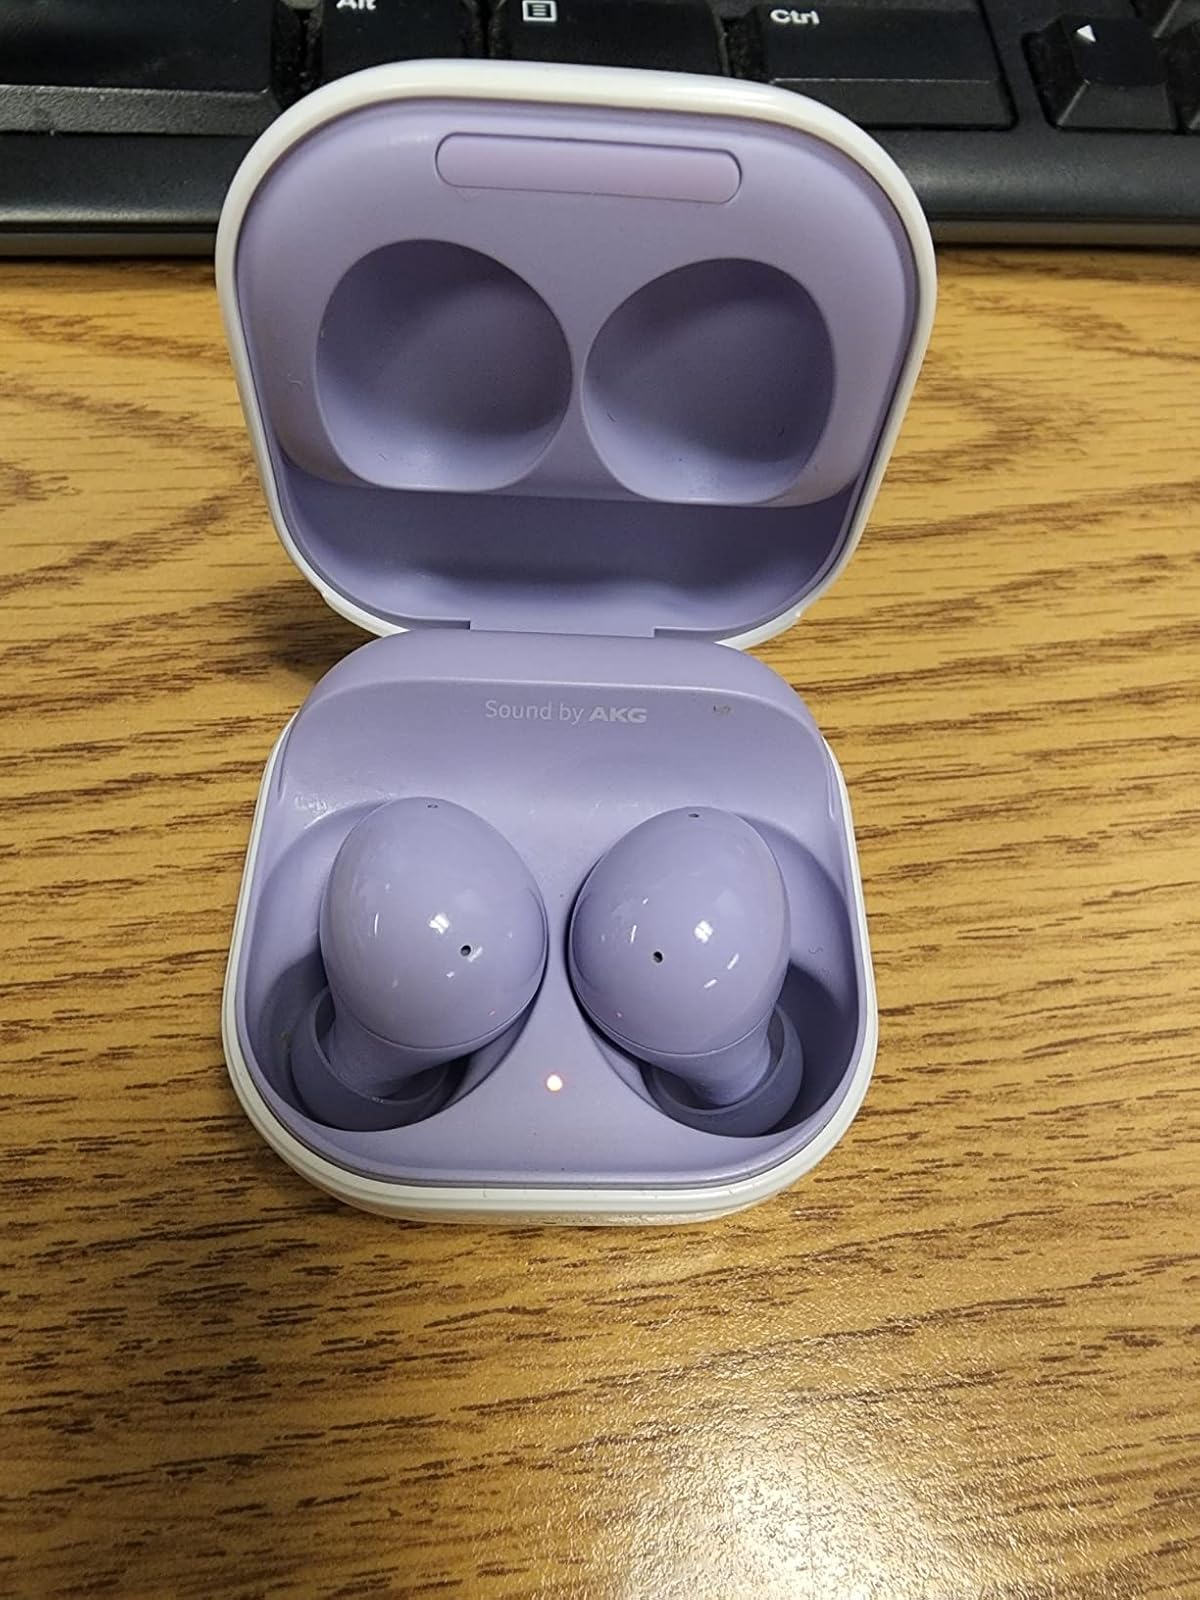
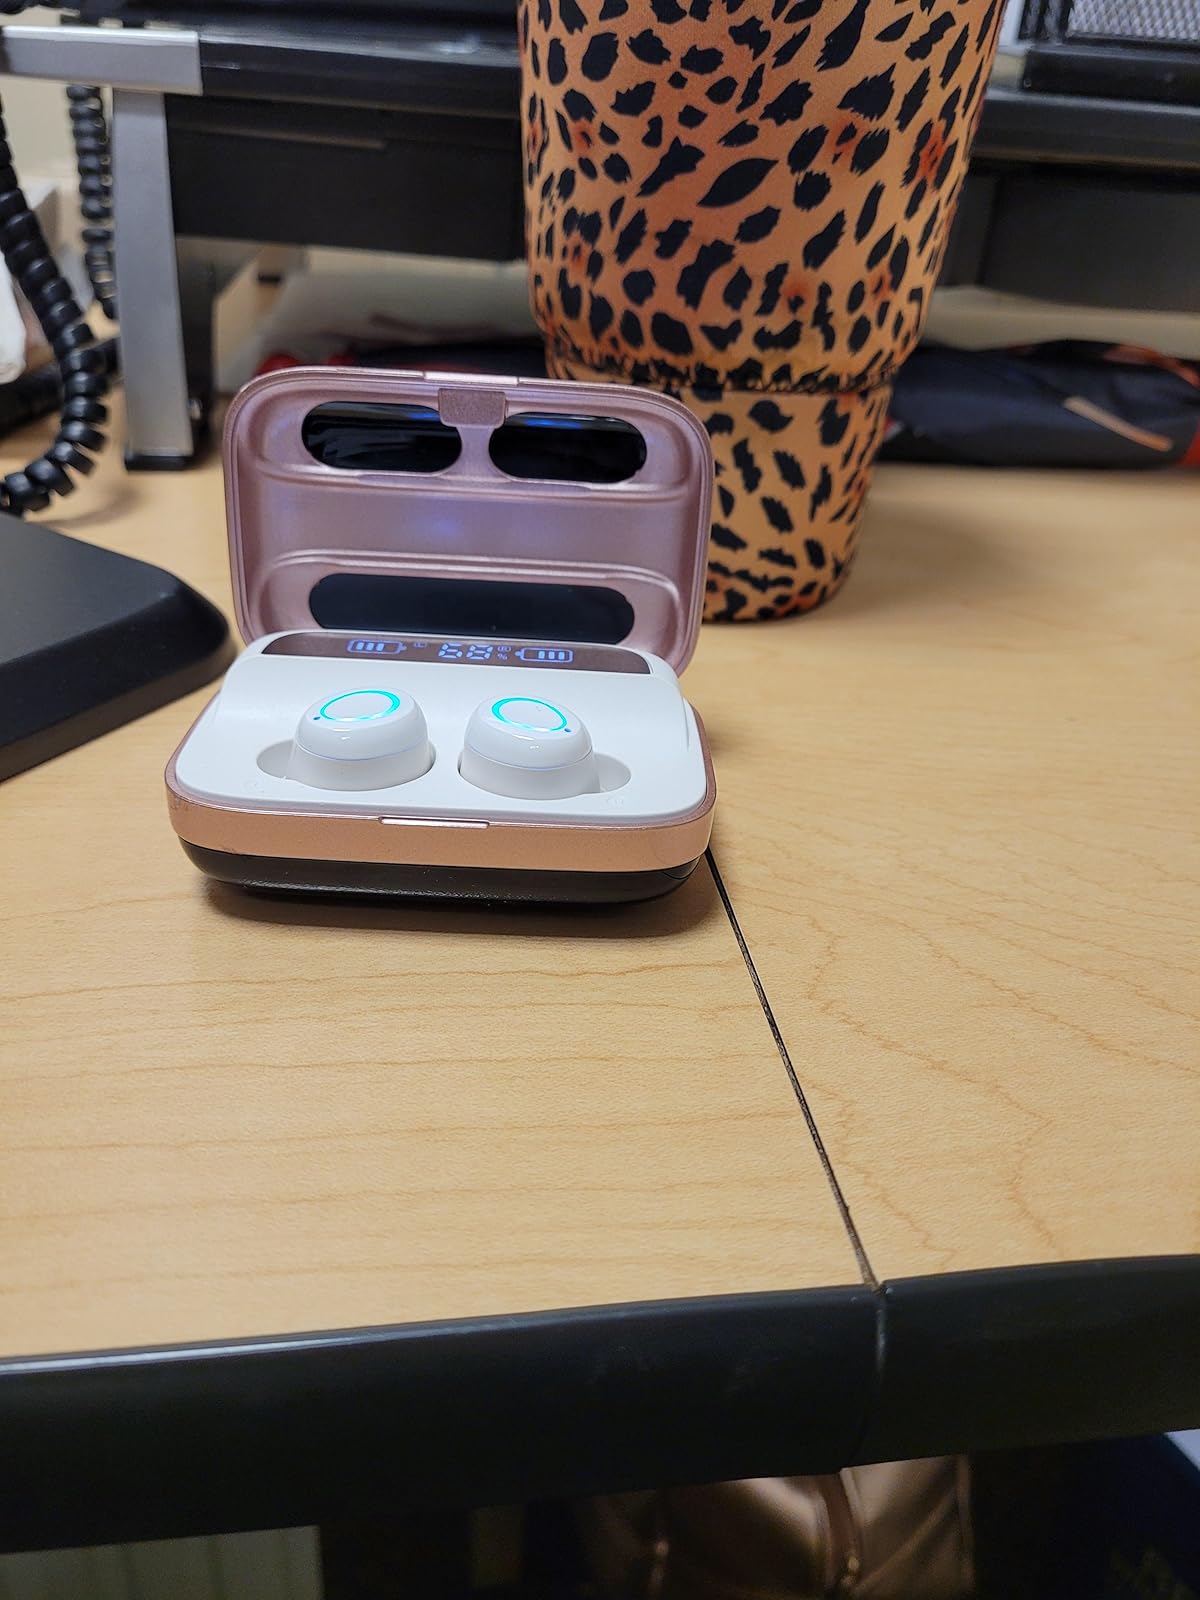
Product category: earbuds
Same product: no